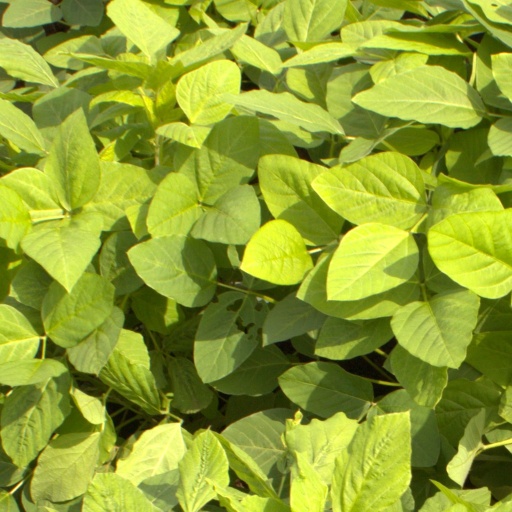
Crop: soybean